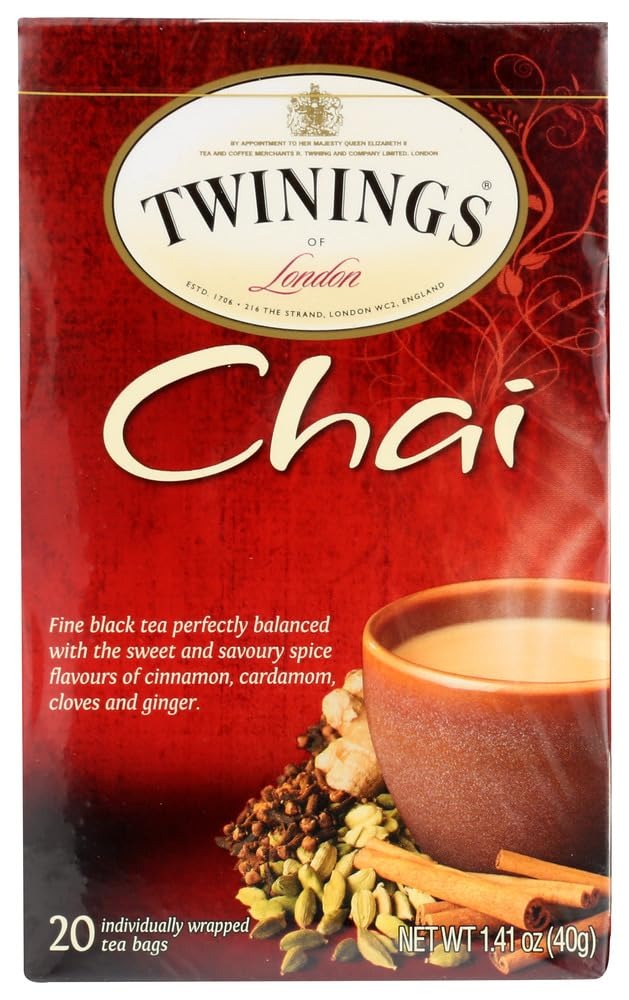
Item Name: Twining Tea Chai (Pack of 3)
Bullet Point: Kosher
Product Description: Save On Twinings 3x20 Ct Chai. The Finest Black Tea Expertly Blended With The Sweet And The Savory Spice Flavor Of Cinnamon, Cardamom, Cloves And Ginger To Deliver A Flavorful Tea With A Warm, Soothing Aroma And Fresh, Spicy Taste. Kosher. (Note: This Product Description Is Informational Only. Always Check The Actual Product Label In Your Possession For The Most Accurate Ingredient Information Before Use. For Any Health Or Dietary Related Matter Always Consult Your Doctor Before Use.)
Value: 60.0
Unit: CT

Price: 3.855